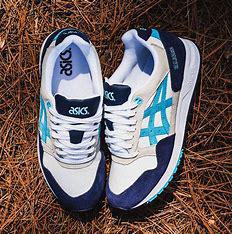
Brand: Asics
Model: Gel Saga